Edward Wetherill

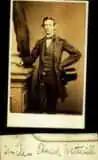
Edward Wetherill

Later, Edward and Anna would host dinners with well-known abolitionists, including Harriet Beecher Stowe, William Lloyd Garrison and Thomas Garrett (who helped Harriet Tubman escape) and leading suffragists like Lucretia Mott and Julia Ward Howe.